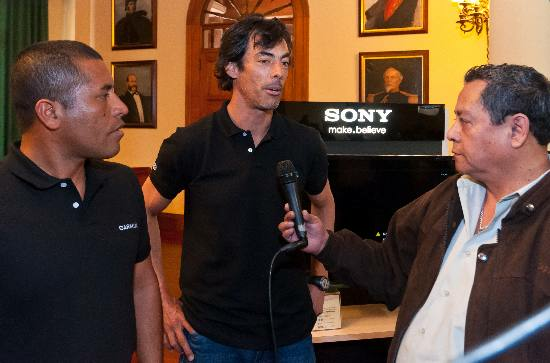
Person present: Yes